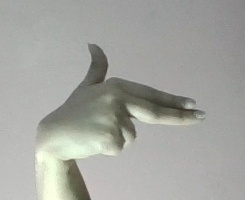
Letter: ghain